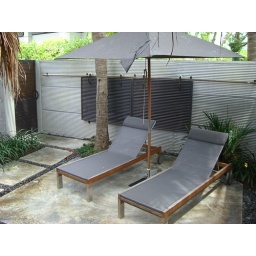
the entrance to our villa at the left, and the deck chairs beside it, with the bathtub a little further in..